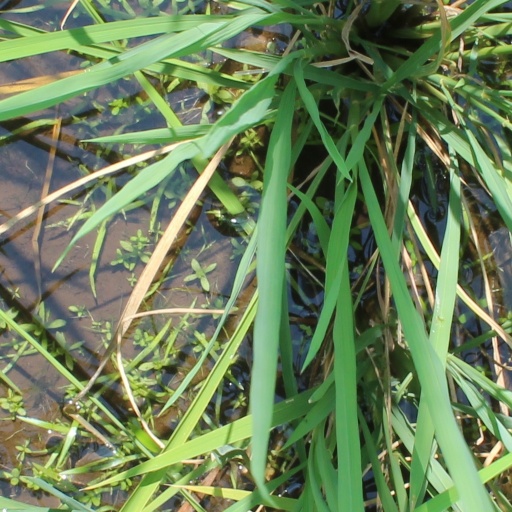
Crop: rice